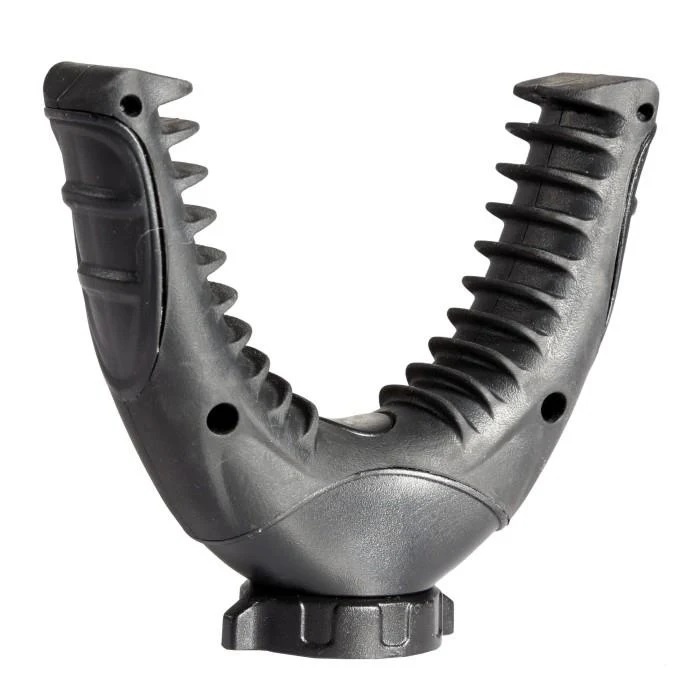
Vanguard U-Yoke Shooting Support for Tripod/Monopod
Vanguard U-Yoke Shooting Support for Tripod/Monopod The Vanguard U-Yoke connects to your support system via a standard 1/4"-20 threaded mount, and its non-marring fins securely grips your rifle's forend to provide a steadier stance than conventional shooting positions. At the range or on a ridge, the U-Yoke is an ideal companion to help you take that critical shot with confidence. Description: Enhance your shooting precision and stability with the Vanguard U-YOKE Shooting Support, a versatile accessory designed to elevate your photography and shooting experience. Compatible with both tripods and monopods, the U-YOKE offers exceptional support for your camera or optics, ensuring steady, shake-free shots every time. The Vanguard U-YOKE Shooting Support for Tripod or Monopod is the perfect solution for achieving optimal stability and precision in your photography and shooting activities. Elevate your performance with this reliable and adaptable support system. Key Features: Non-Marring Fins Grip Forend Provides a Secure Shooting Platform Attaches to Tripods, Bipods, or Monopods Standard 1/4""-20 Threaded Mount Extended Warranty - 2 years Illuminated Reticle - No Series - Accessory Warranty - Applicable by national law Weight - 100 grams Warranty: 1 local South African warranty What's in the box: 1 x Vanguard U-Yoke Rifle Shooting Support
Brand: Vanguard
Category: Sporting Goods > Outdoor Recreation > Hunting & Shooting > Shooting & Range Accessories > Shooting Sticks & Bipods